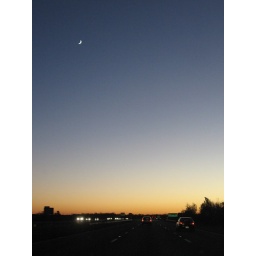
Crescent moon spotted on the road while driving to Sweatman's BBQ in South Carolina